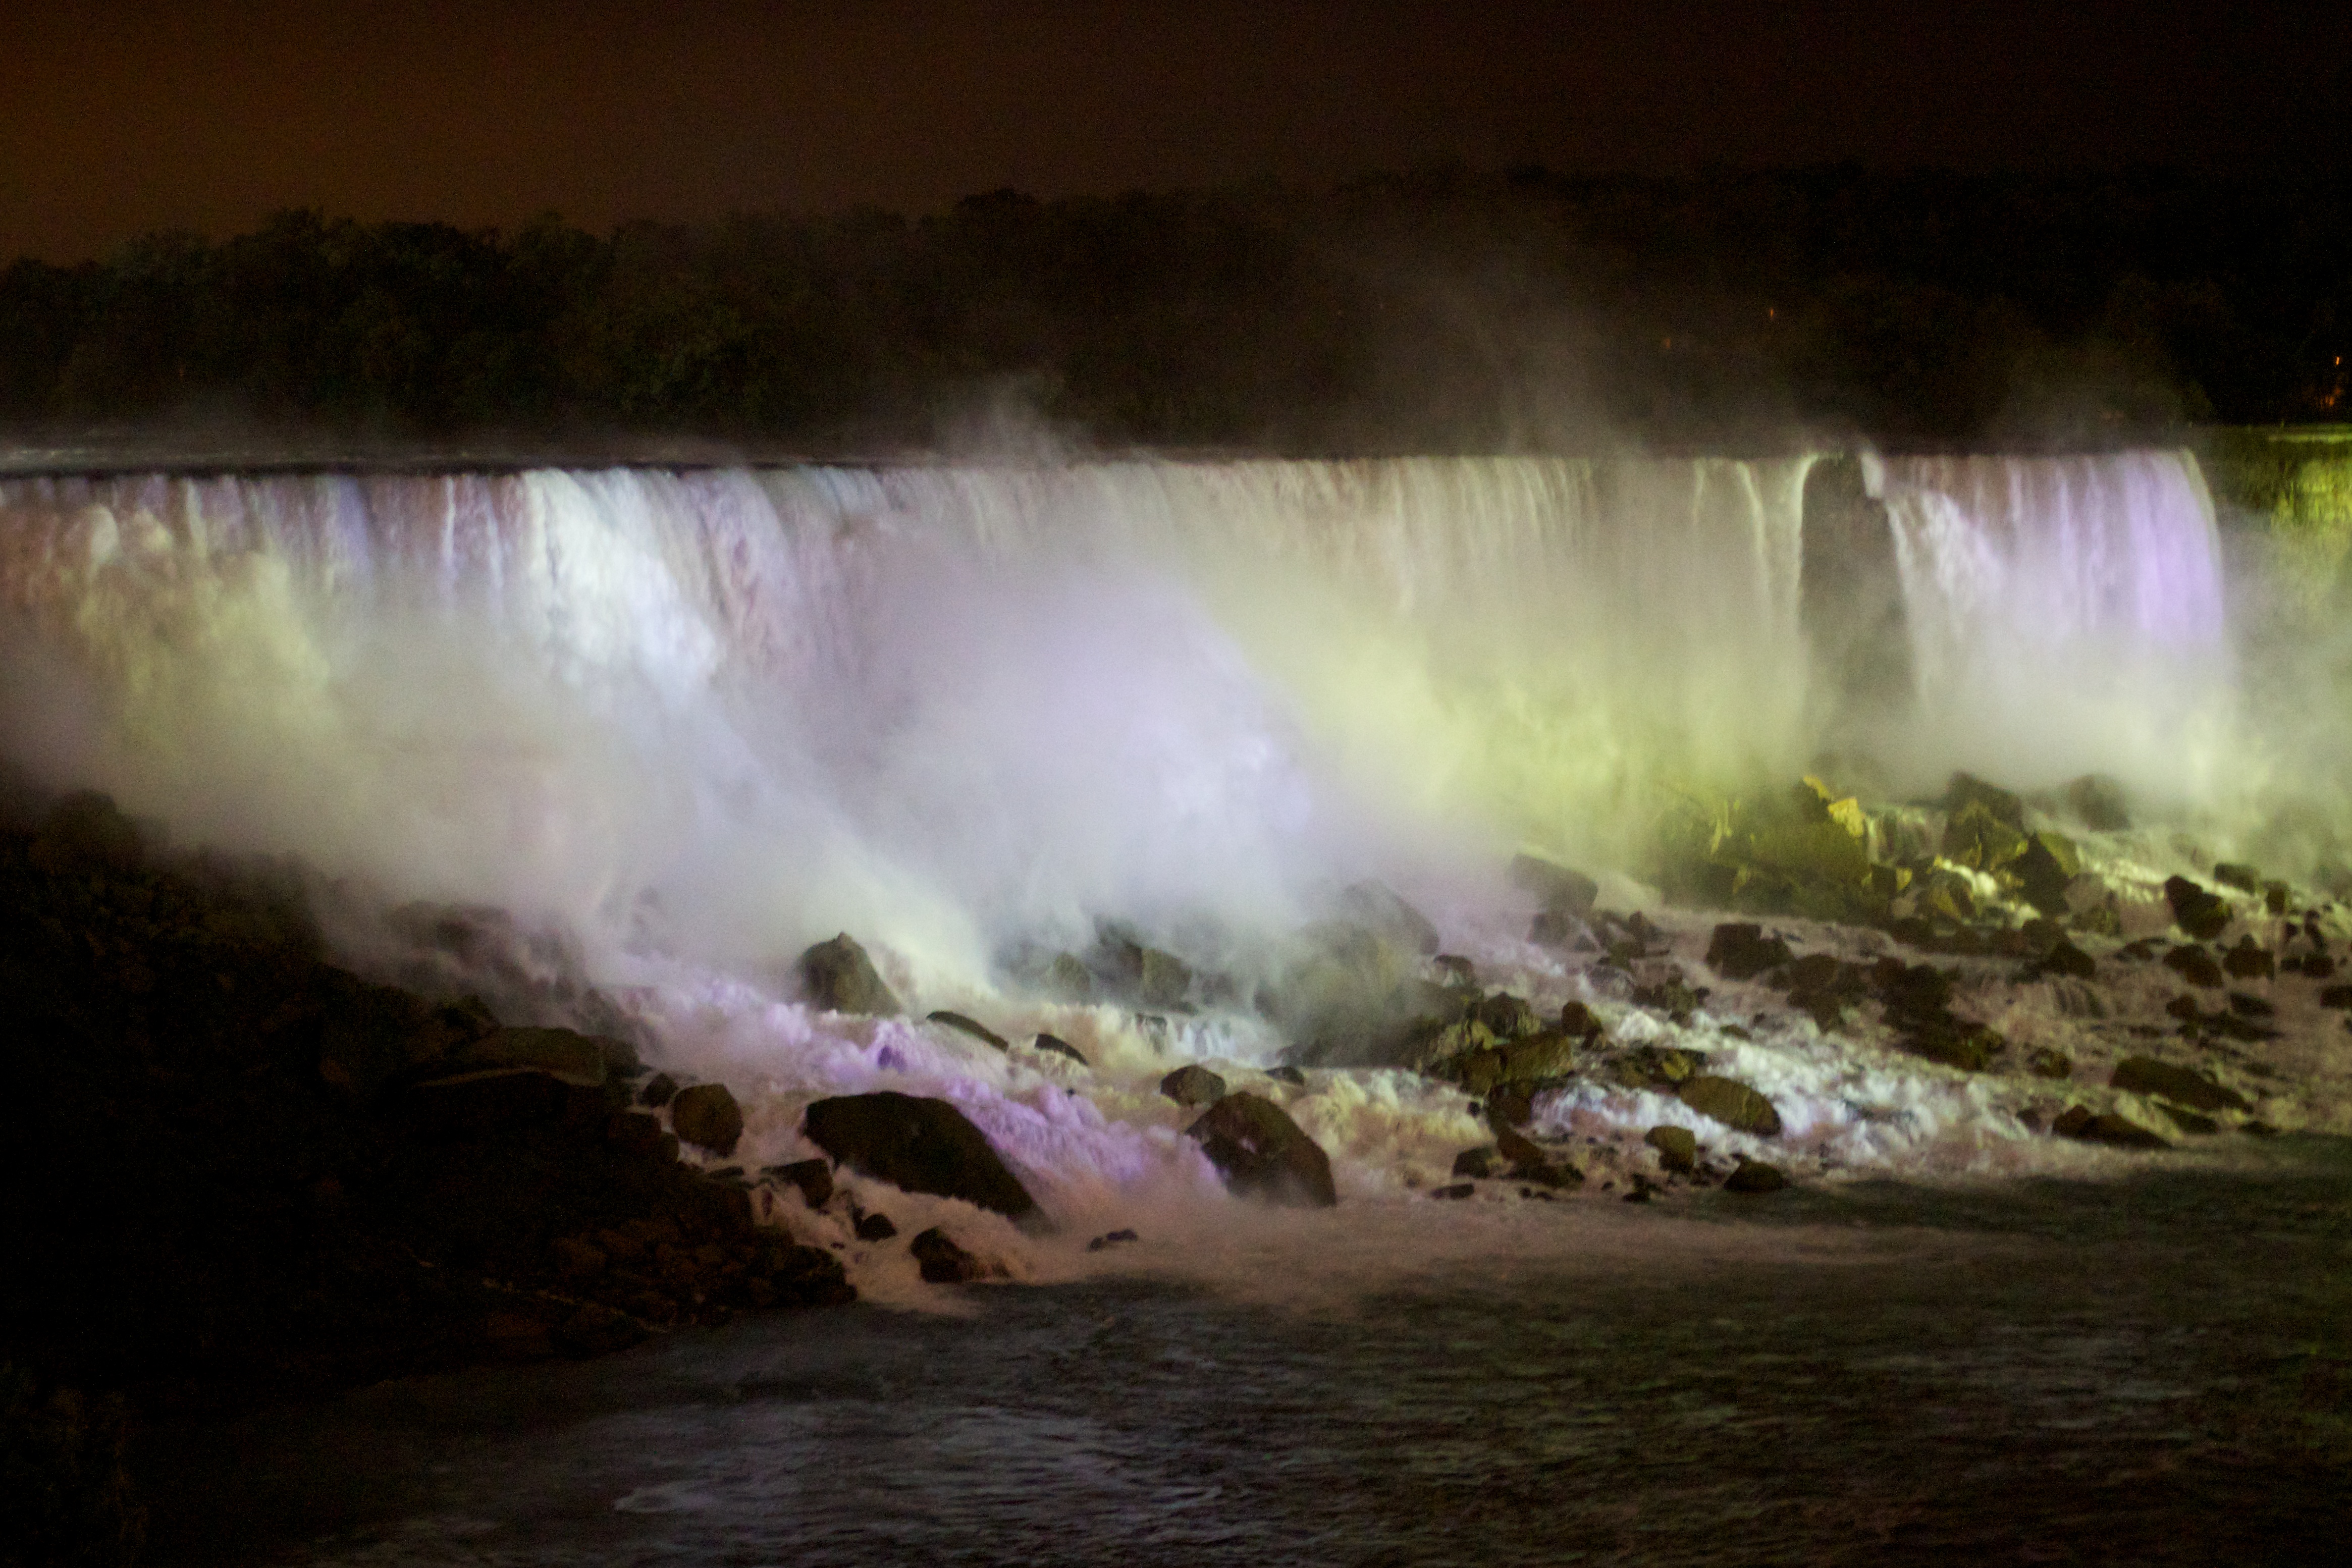
water, waterfall, wave, body of water, odyssey, water feature, atmospheric phenomenon